Joaquin Bello

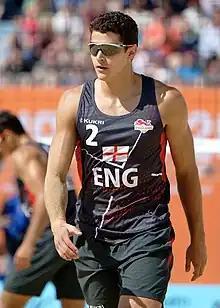
Joaquin at the 2022 Commonwealth Games

Joaquin Bello (born 20 July 2000) is a British beach volleyball player and medical doctor.